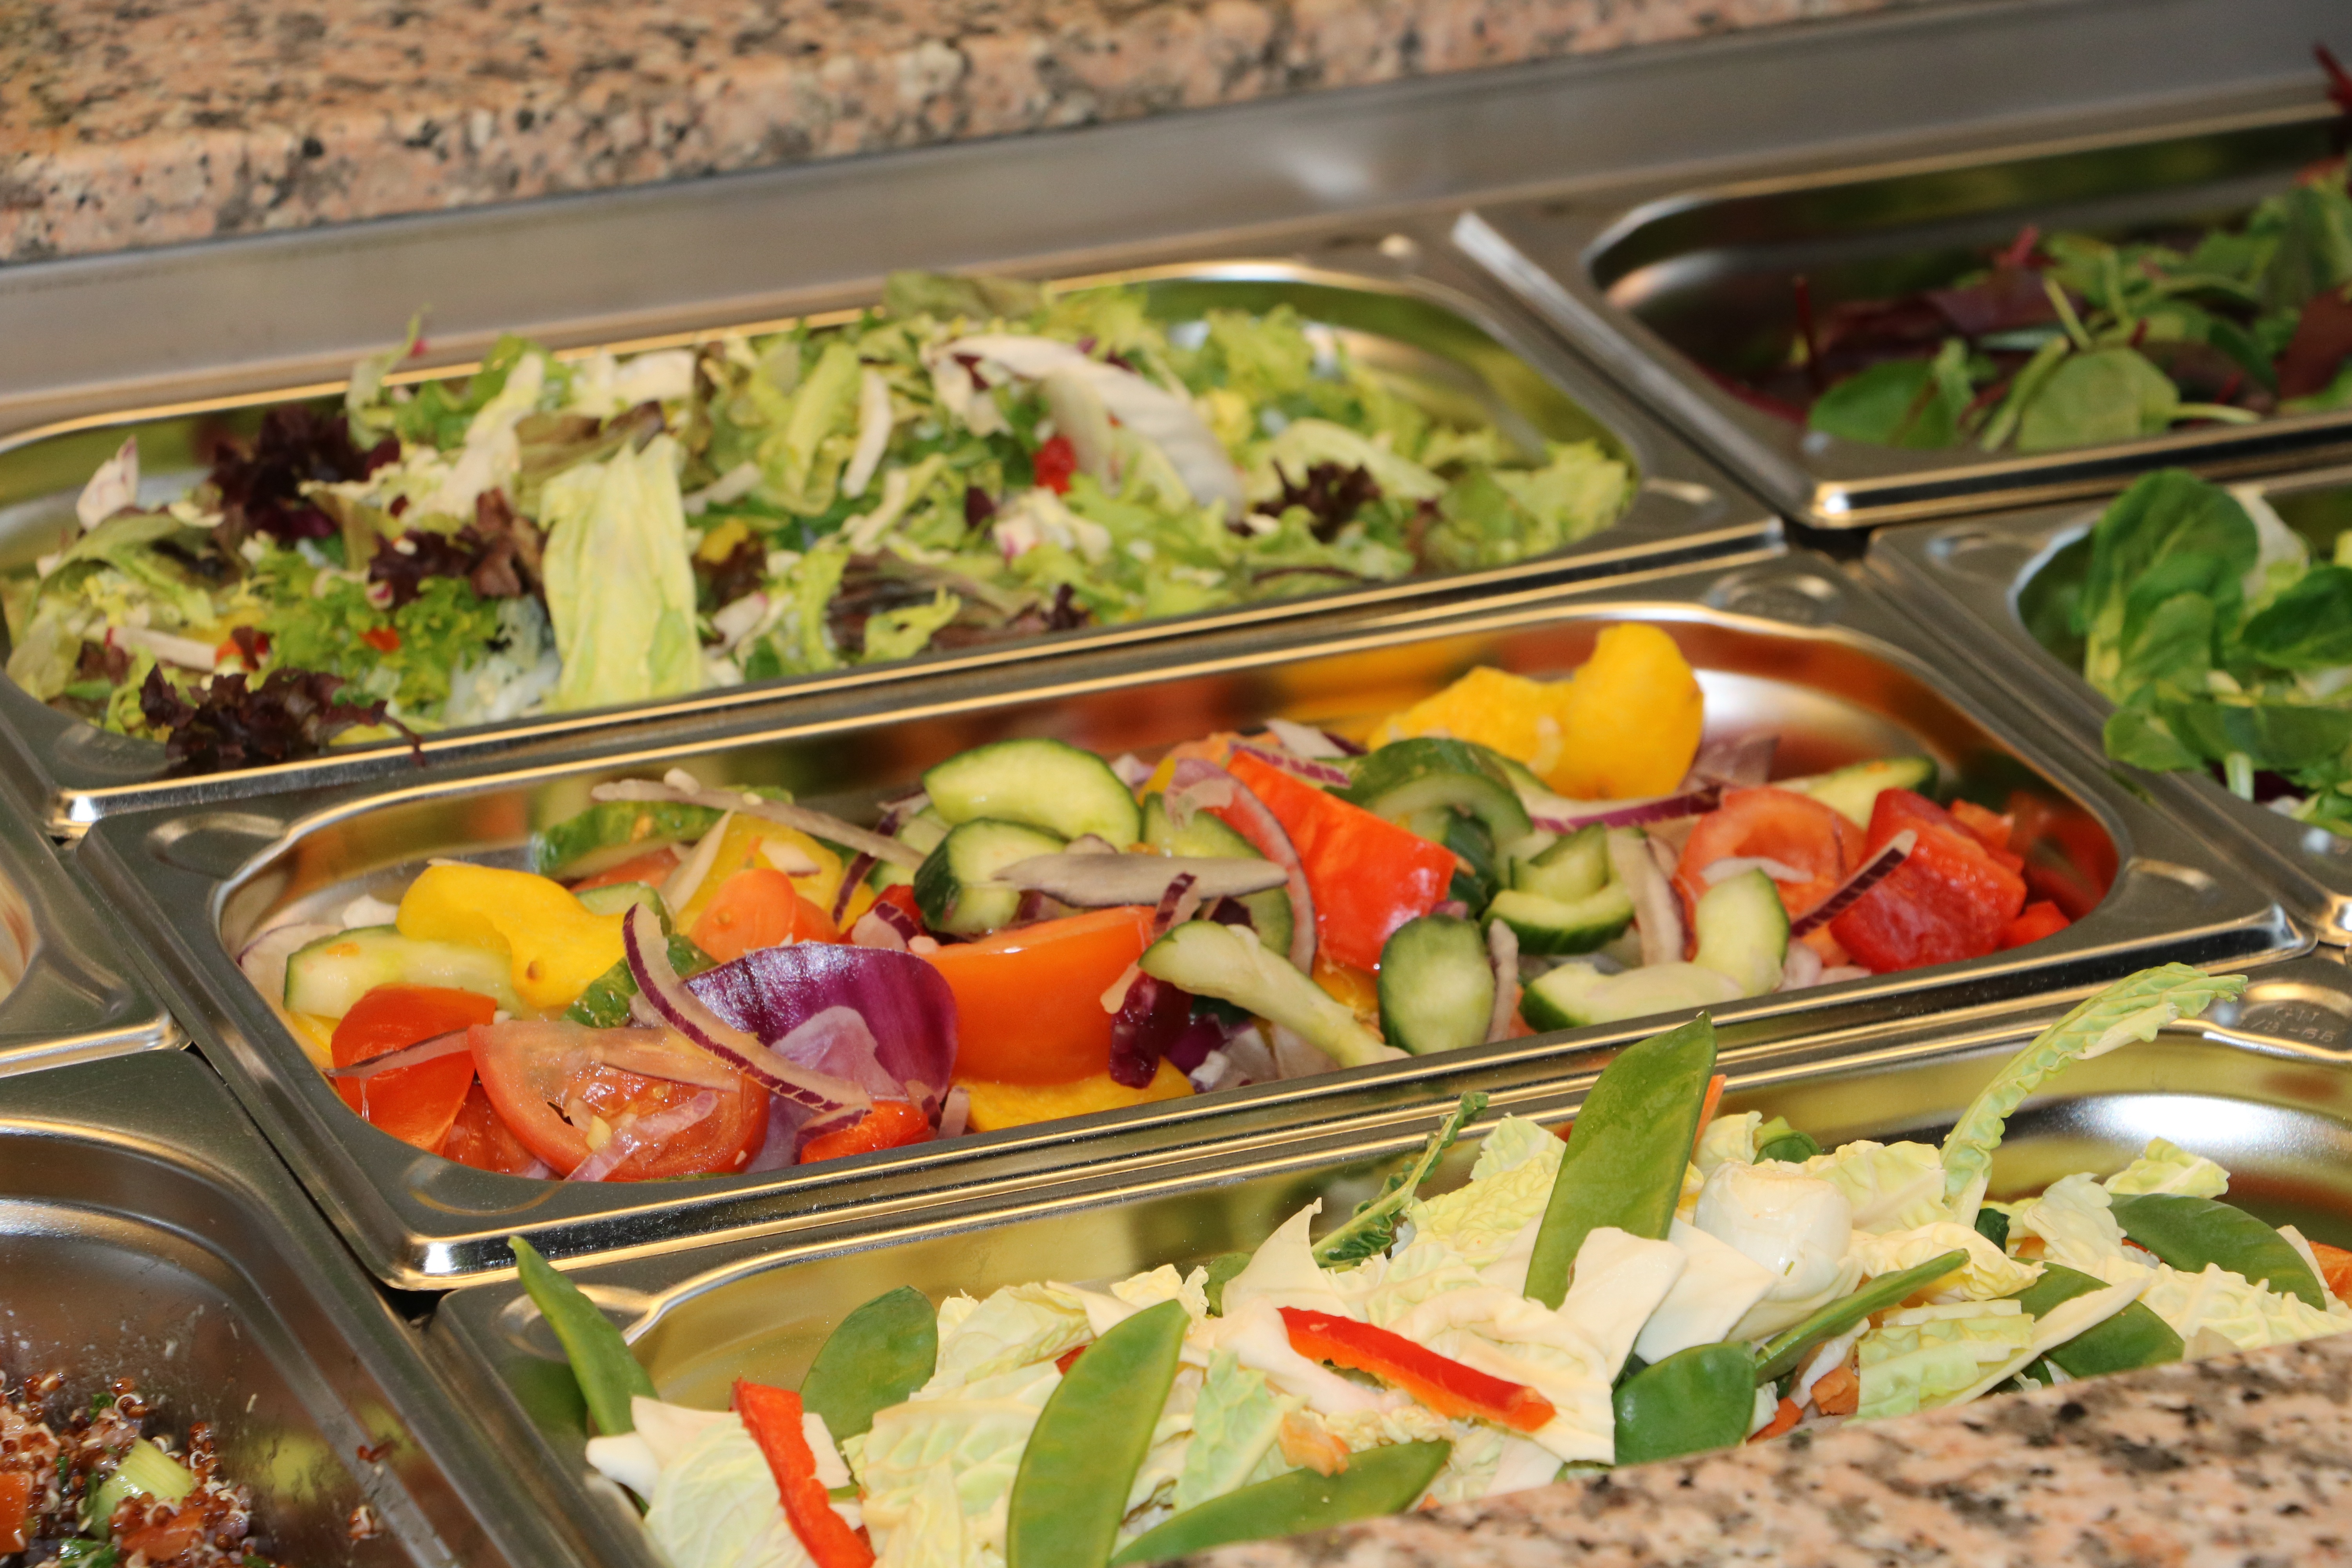
dish, meal, food, salad, produce, breakfast, healthy, eat, lunch, cuisine, buffet, nutrition, vegetables, vitamins, brunch, raw food, hors d oeuvre